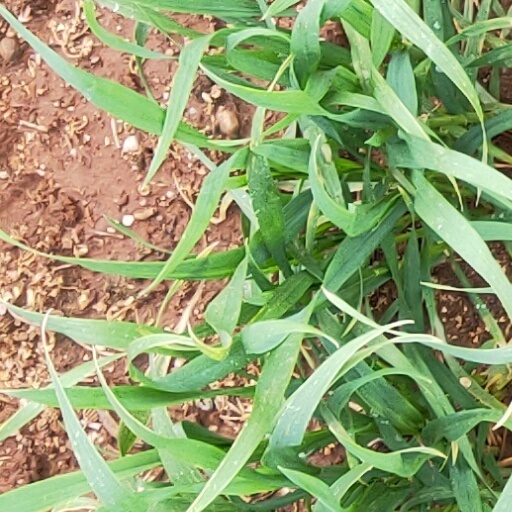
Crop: wheat